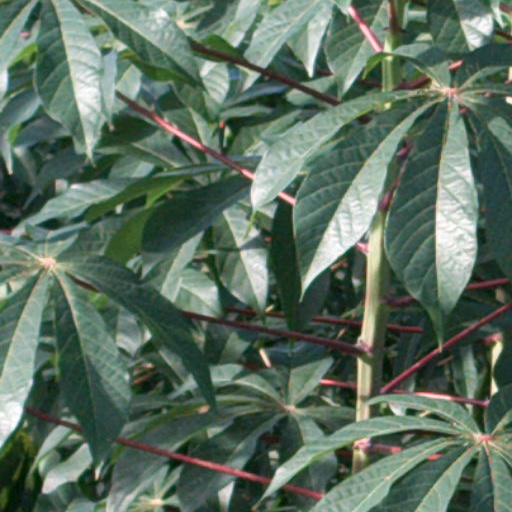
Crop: cassava